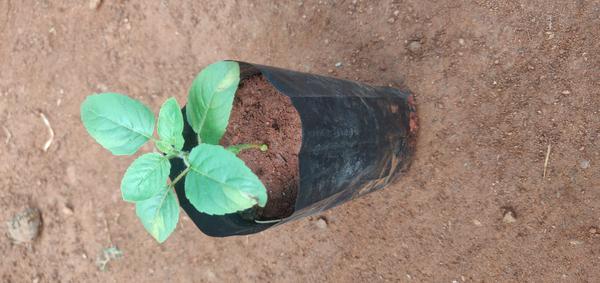
Plant: Tulasi